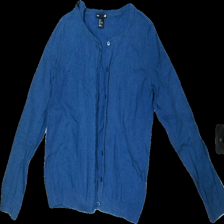
View: front
Type: Cardigan
Category: Ladies
Brand: H&M
Colors: Blue
Material: 84% Cotton 16% Nylon
Cut: Regular
Size: M
Price range: 100-150
Recommended usage: Export
Description: Blue cardigan
Comment: washed out